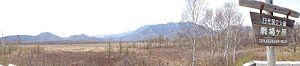
Japon
Senjōgahara est un haut plateau du Japon situé sur l'île de Honshū, dans la ville de Nikkō. Zone humide intégrée, depuis 2005, au site Ramsar Oku-Nikkō Shitsugen du parc national de Nikkō, il résulte de l'assèchement d'un lac de barrage naturel formé il y a environ 17 000 ans sous l'action éruptive du mont Nantai. Cet espace naturel protégé, d'intérêt floristique et ornithologique, est aménagé pour faciliter la randonnée pédestre et l'observation de la nature.